Guild Wars 2

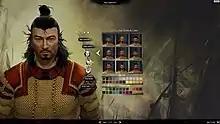
Guild Wars 2 features an extensive character creation system that allows the player to fine tune the look of their characters.

"Guild Wars 2" allows a player to create a character from a combination of five races and nine professions. The five races are the humans, the charr (introduced in "Prophecies"), the asura and the norn (introduced in "Eye of the North"), and the sylvari, a race exclusive to "Guild Wars 2". The professions are divided into armor classes: "scholars" with light armor, "adventurers" with medium armor, and "soldiers" with heavy armor — five of the professions make a reappearance from "Guild Wars". There is no dedicated healing class as the developers felt that making it necessary for every party to have a healer was restrictive.